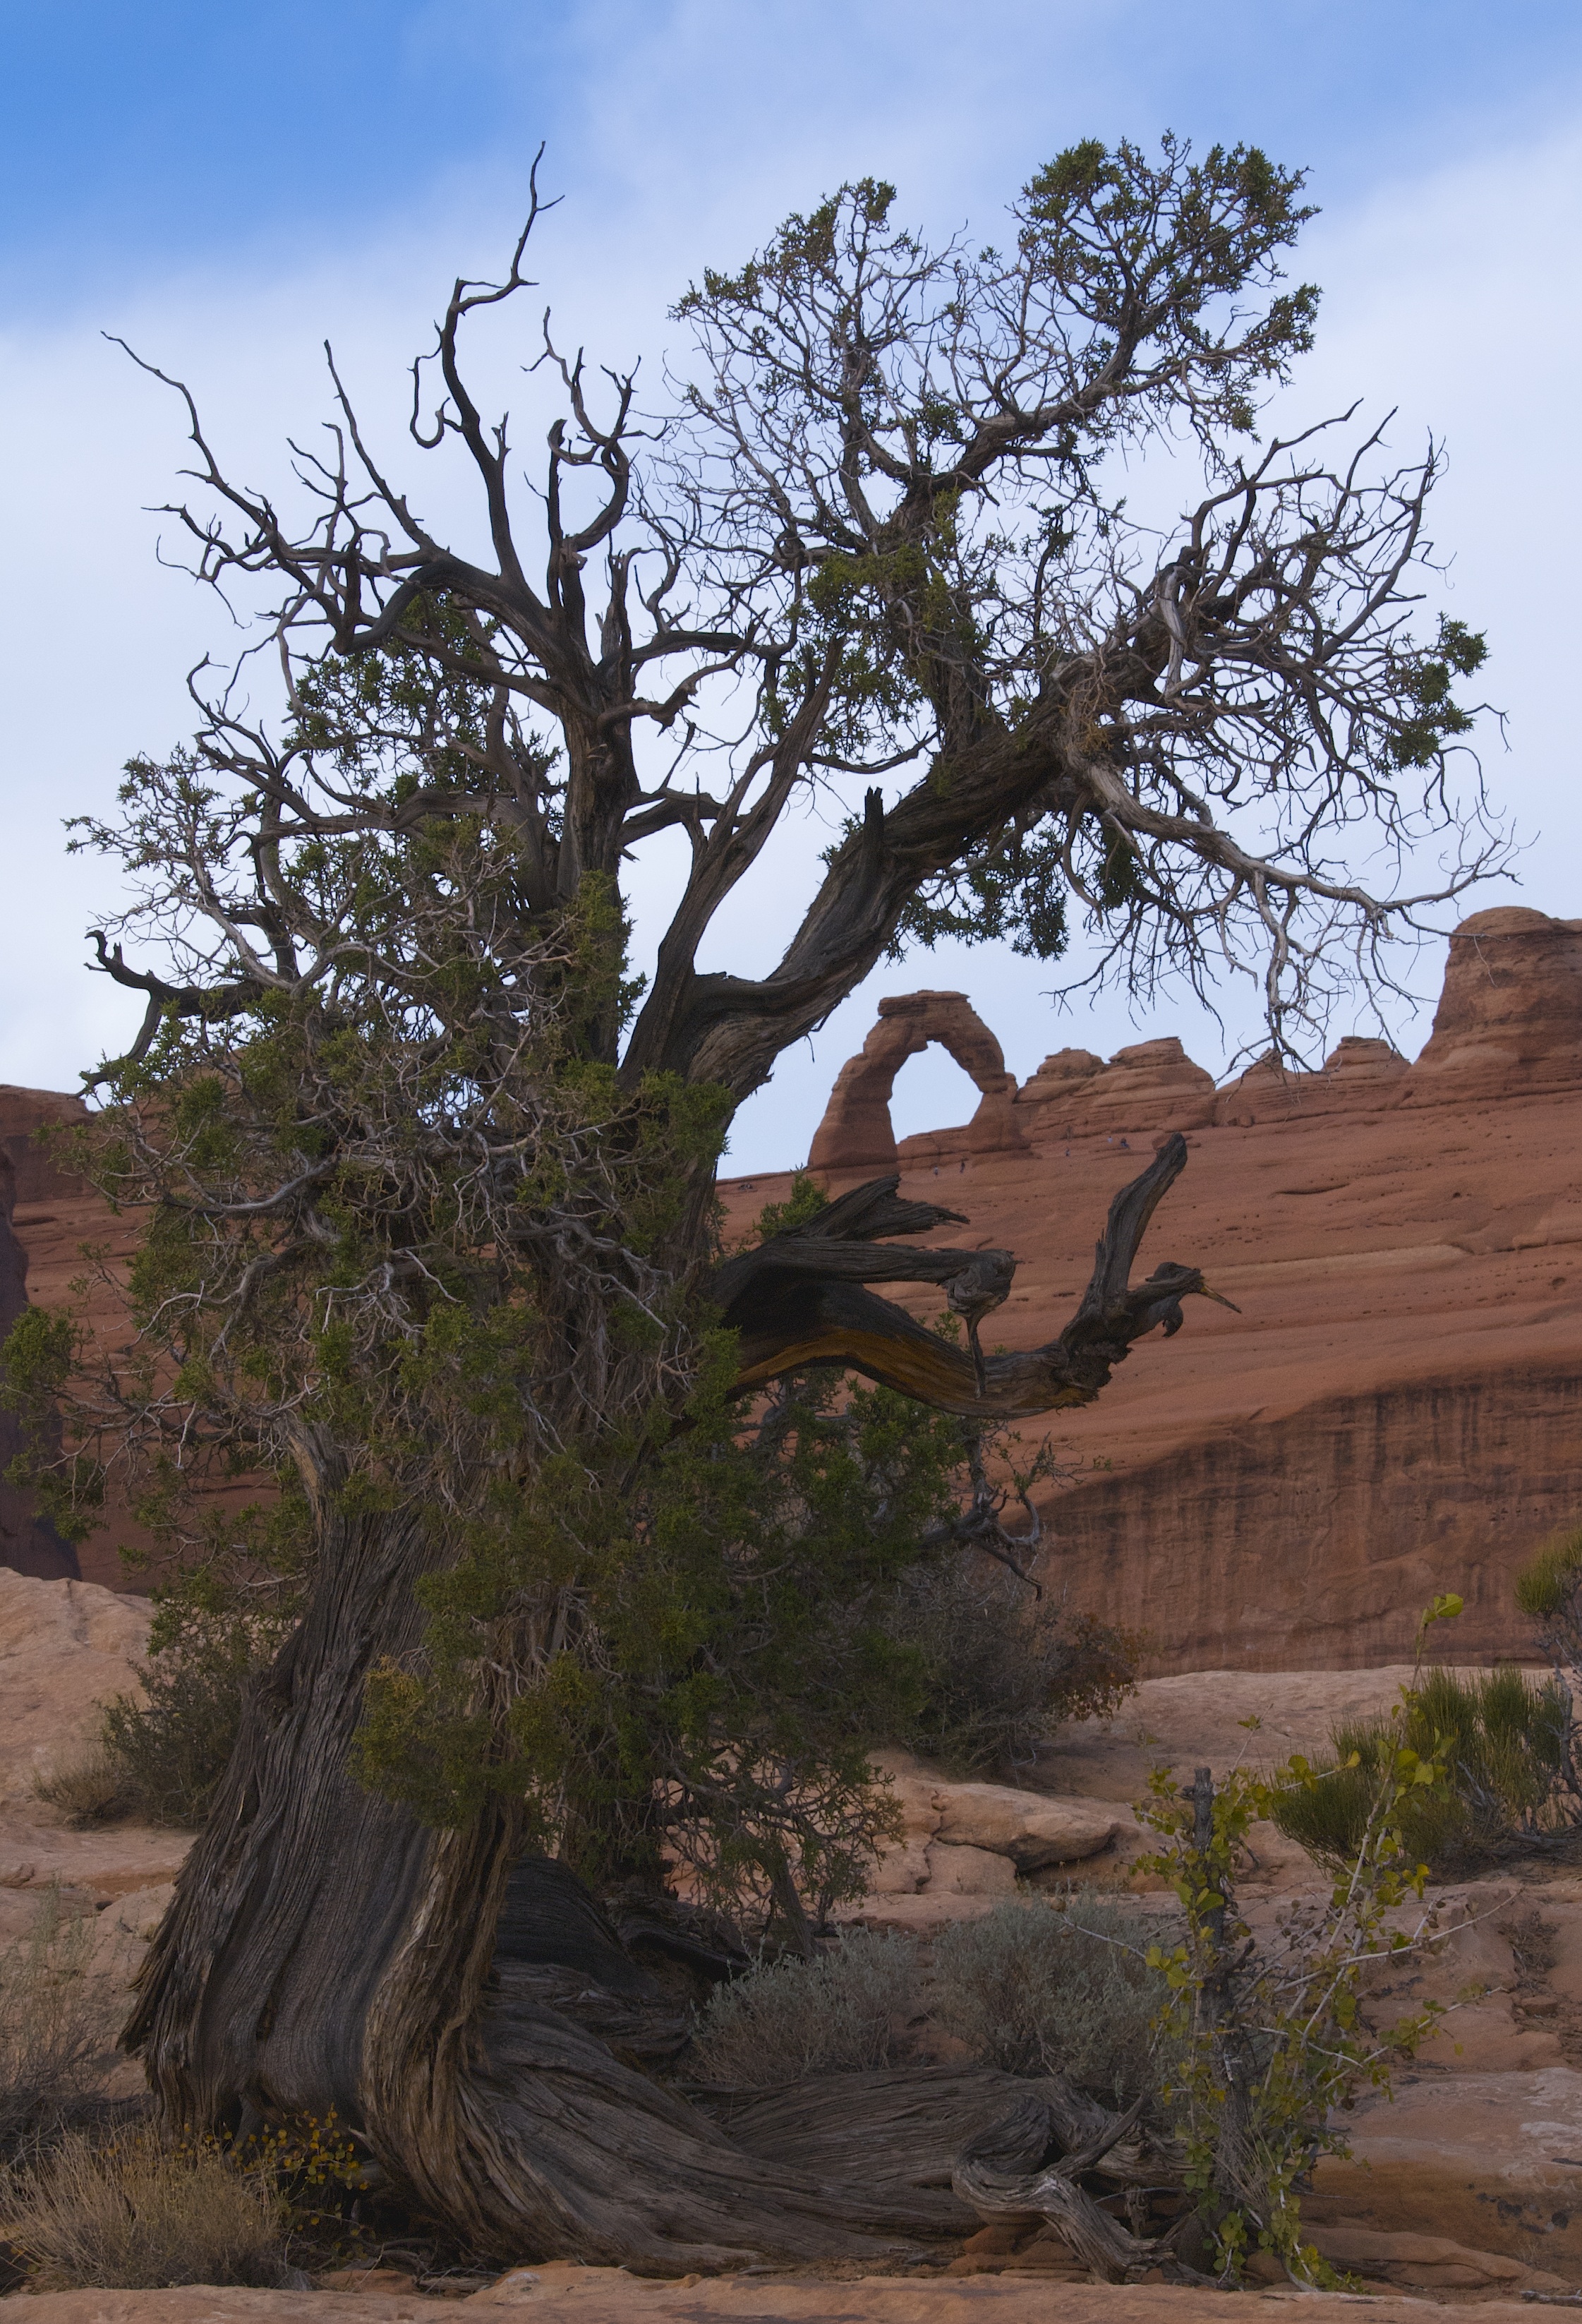
landscape, tree, wilderness, branch, plant, arch, soil, botany, savanna, ecosystem, delicatearch, natural environment, woody plant